Italian ironclad Enrico Dandolo

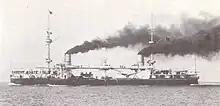
"Enrico Dandolo" on 6 December 1898 after her reconstruction

She was thoroughly reconstructed between 1895 and 1898 to a design created by Inspector Engineer Giacinto Pulino. The ship's old, slow-firing 17.7 in guns were replaced with new guns, and she received a new secondary battery to defend the ship against torpedo boats. The battery consisted of five 40-caliber guns, sixteen 43-caliber quick-firing guns, eight 20-caliber revolver cannon, and four machine guns. The main battery guns were placed in significantly smaller turrets that had of armor plating; the lighter guns and turrets reduced the ship's displacement to normally and at full load. "Enrico Dandolo" also received a new engine, though her performance remained the same. The ship's crew increased to 495.